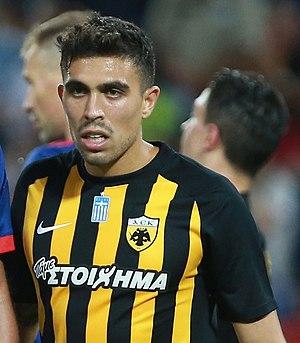
Viktor Klonaridis, né le 28 juillet 1992 à Seraing, est un joueur de football belgo-grec évoluant au poste de milieu offensif. Il joue actuellement à l'AEK Athènes.